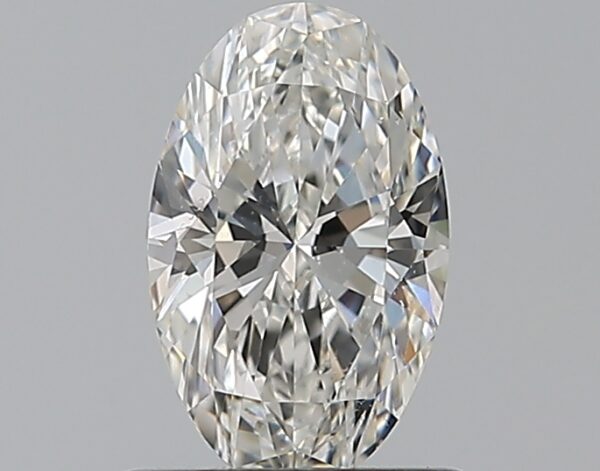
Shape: oval
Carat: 0.65
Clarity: SI1
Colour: G
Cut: EX
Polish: EX
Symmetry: VG
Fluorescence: N
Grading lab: GIA
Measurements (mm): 7.46 x 4.65 x 2.87